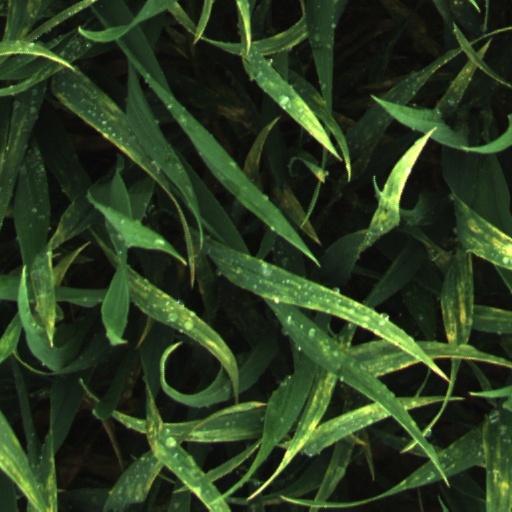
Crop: wheat